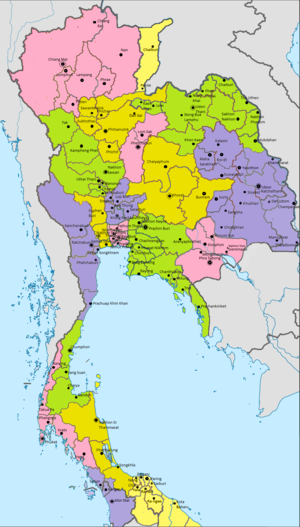
Le monthon, en thaï มณฑล, du sanscrit mandala ou « cercle », était une subdivision du royaume de Siam au début du XXᵉ siècle. Ils furent créés dans le cadre d'un système administratif, le thesaphiban mis en place par le prince Damrong Rajanubhab, en même temps que les provinces ou changwat, les districts ou amphoe et les communes ou tambon.